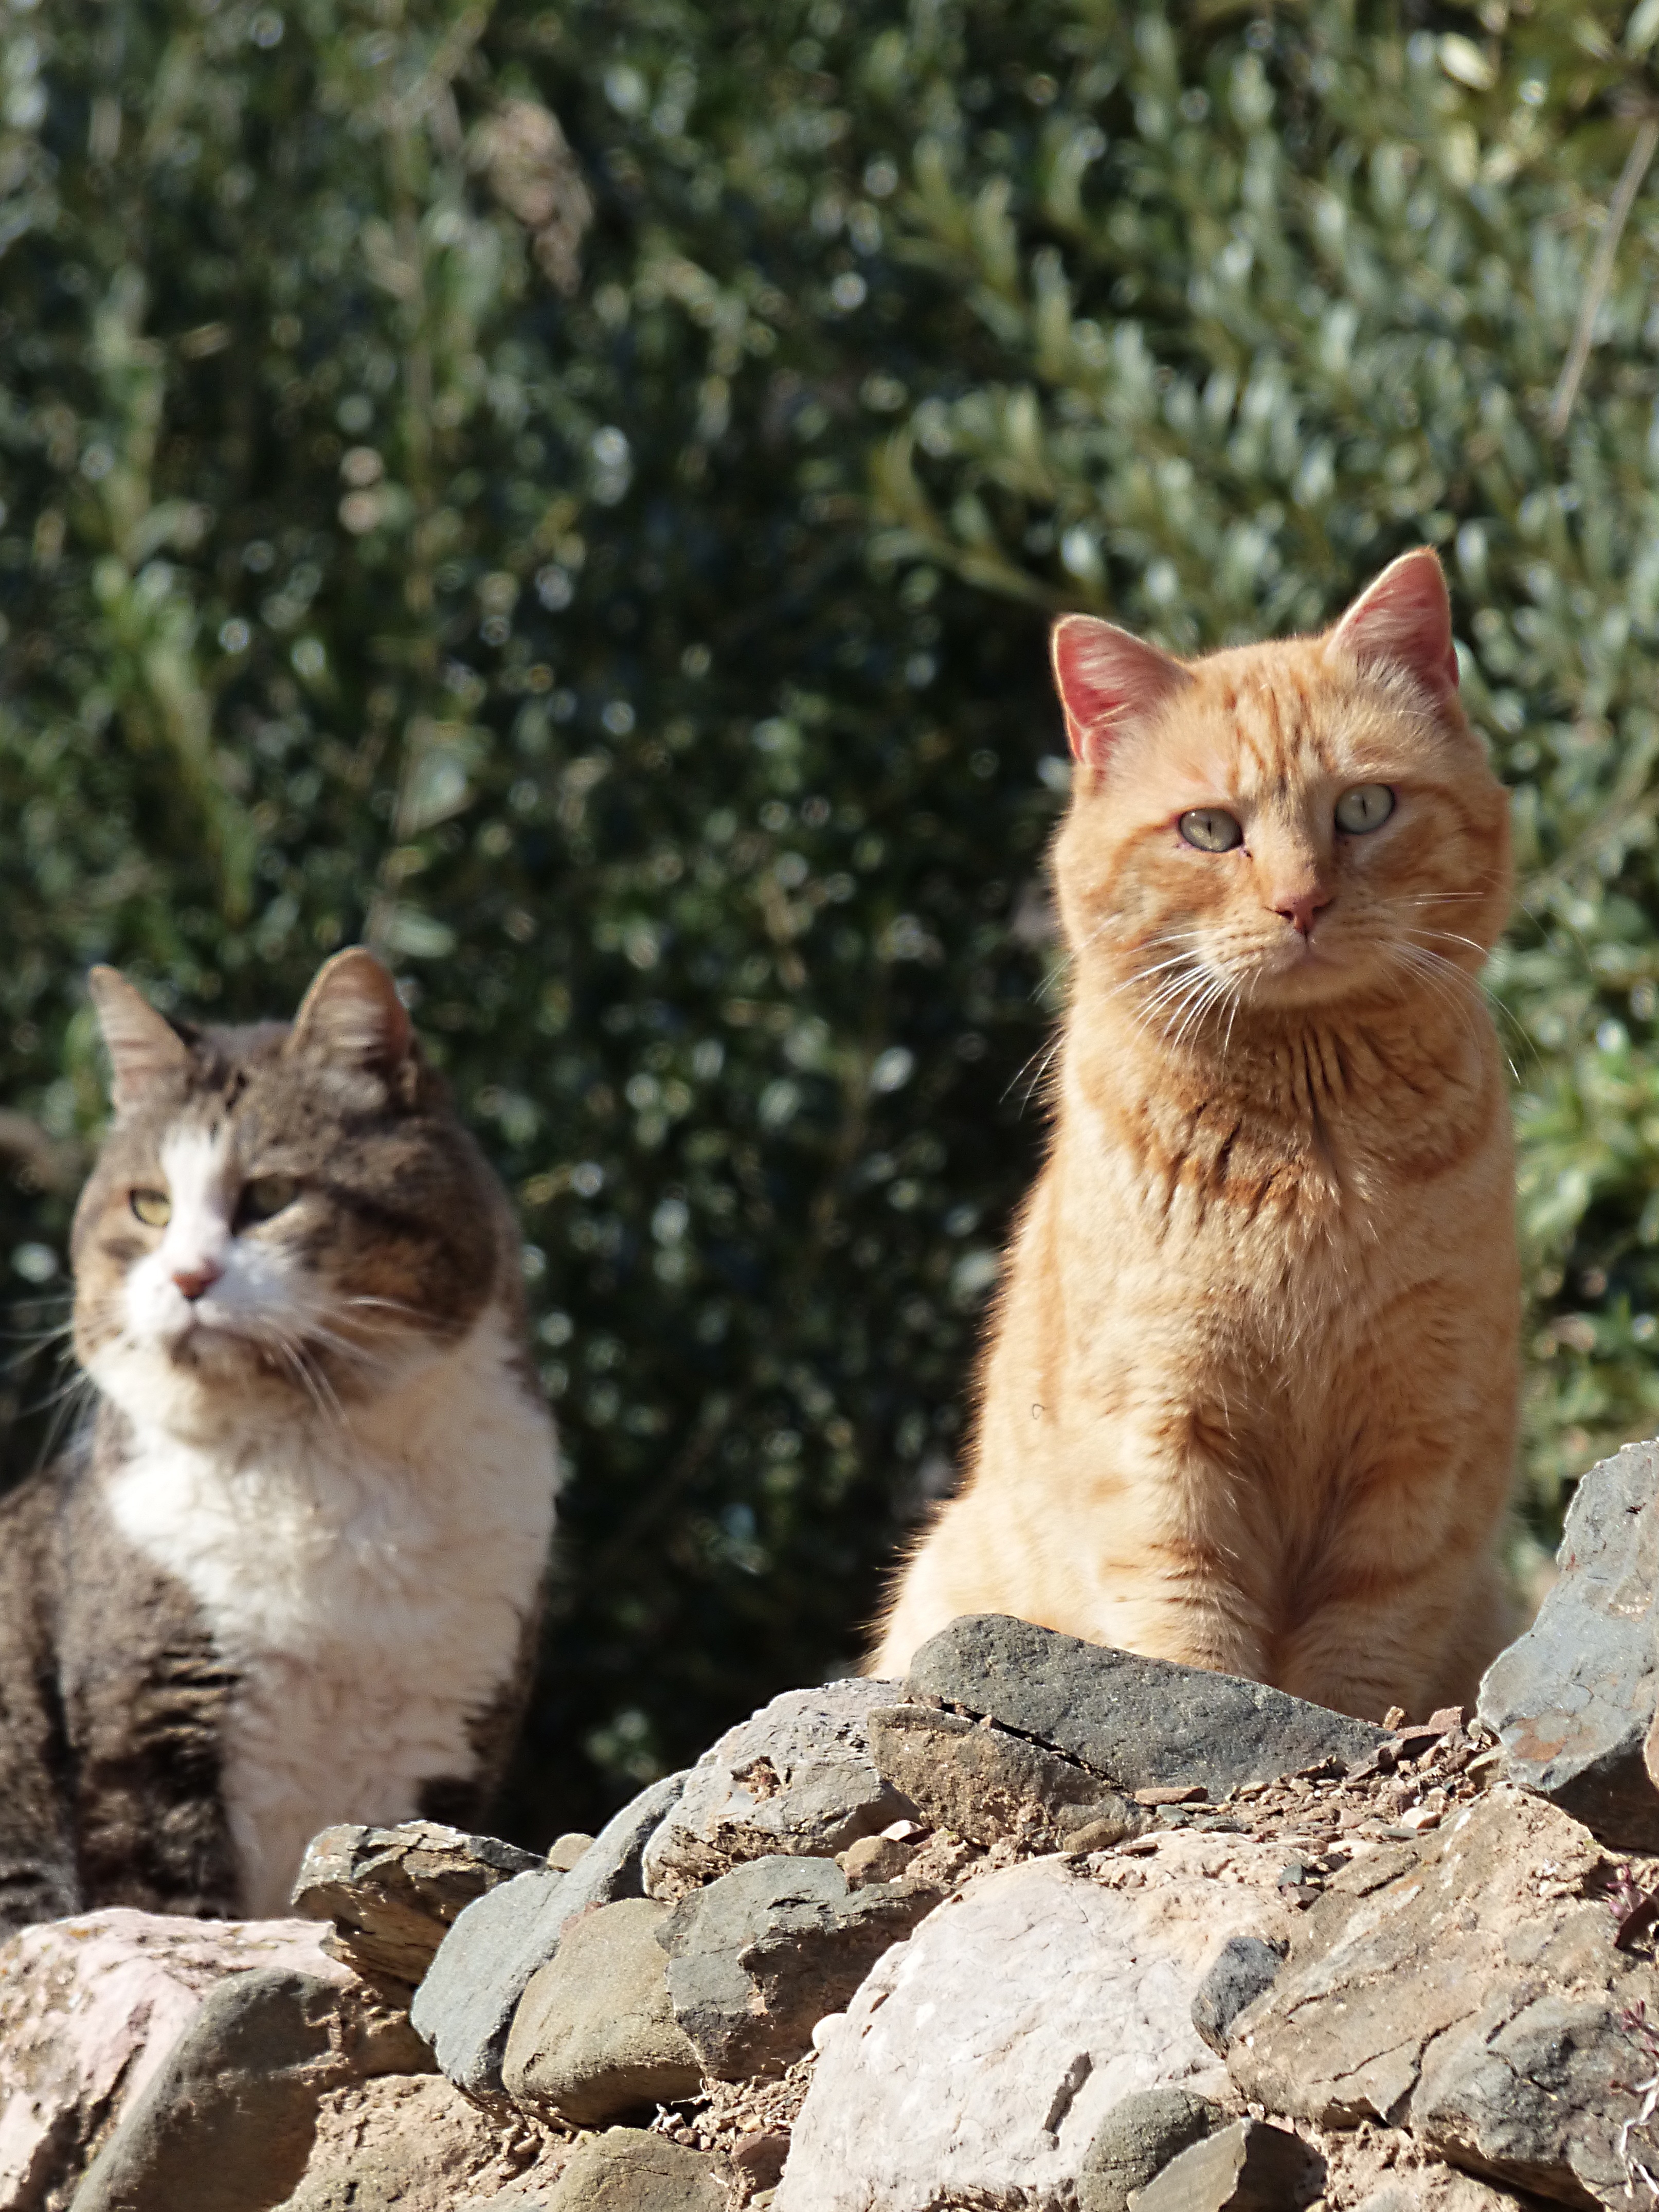
field, kitten, cat, mammal, freedom, fauna, cats, whiskers, vertebrate, feline look, european shorthair, wild cat, small to medium sized cats, cat like mammal, domestic short haired cat